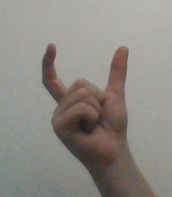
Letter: nun